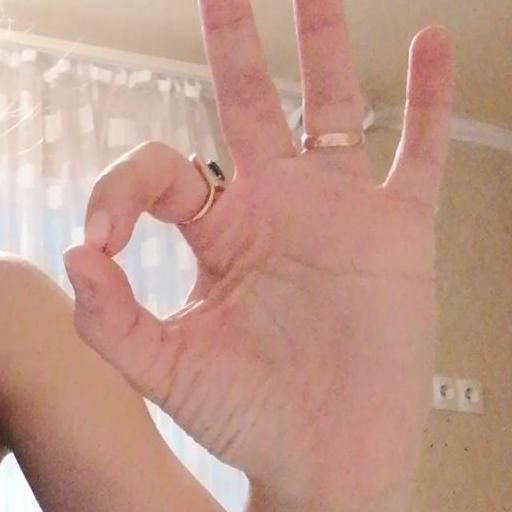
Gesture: ok